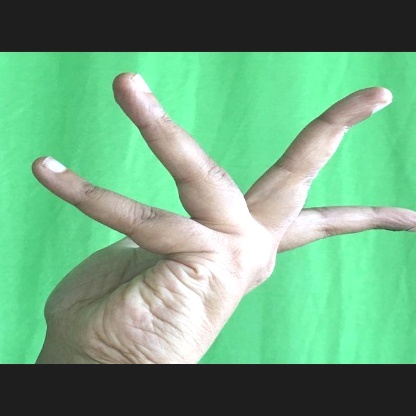
Mudra: Alapadmam